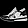
Label: Sneaker